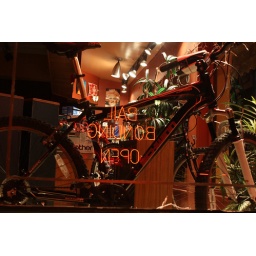
bike in the window